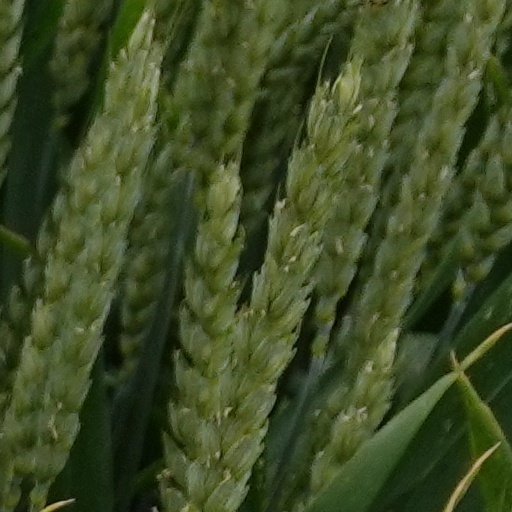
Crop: wheat